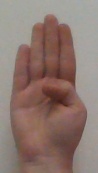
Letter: kaaf